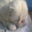
Label: dog